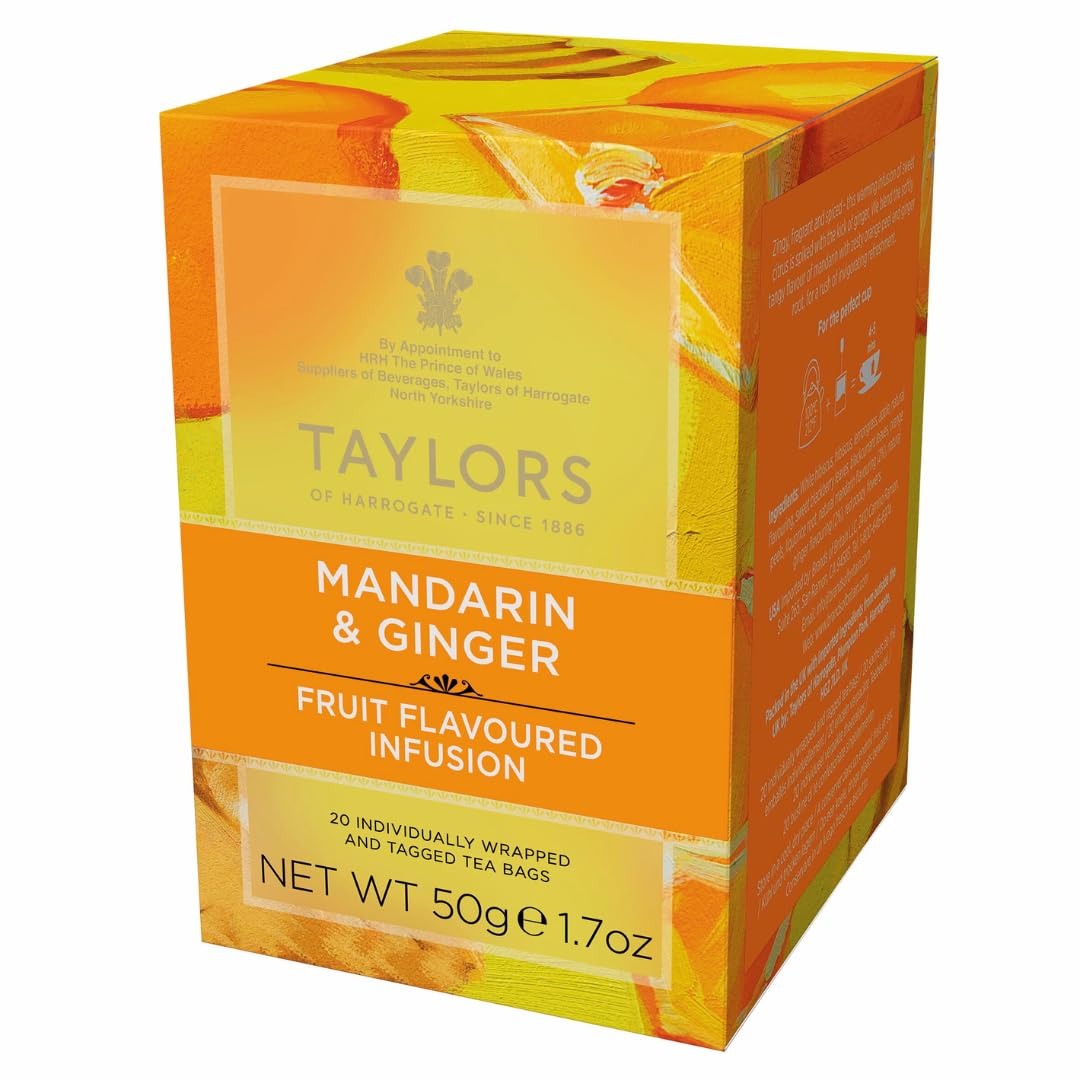
Item Name: Taylors of Harrogate Mandarin & Ginger Infusion, 20 Teabags
Bullet Point 1: Zingy, fragrant and spiced flavouring. Caffeine-free.
Bullet Point 2: Ingredients: White hibiscus, hibiscus, lemongrass, apple, natural flavouring, sweet blackberry leaves, blackcurrant leaves, orange peels, liquorice root, natural mandarin flavouring (2%), natural ginger flavouring (2%), red poppy flowers.
Bullet Point 3: For the perfect cup use one tea bag. Add freshly boiled water and infuse for 4-5 minutes. Serve hot or iced.
Bullet Point 4: 20 individually wrapped and tagged tea bags.
Bullet Point 5: Taylors of Harrogate is Carbon Neutral Certified, a member of the Ethical Tea Partnership, and Rainforest Alliance Certified.
Value: 20.0
Unit: Count

Price: 4.99